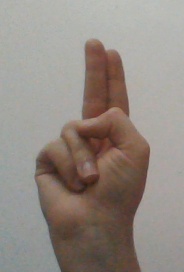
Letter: taa